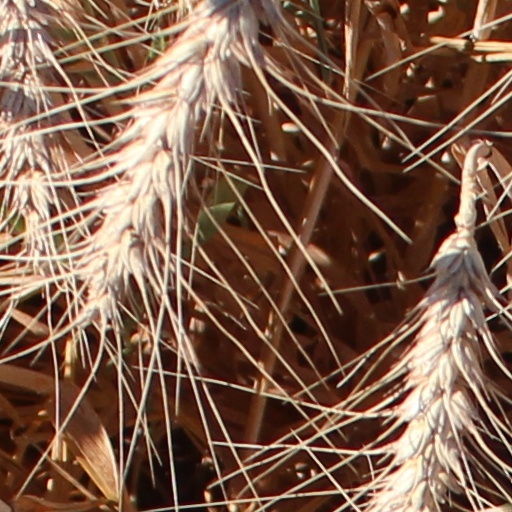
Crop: wheat